Calabria

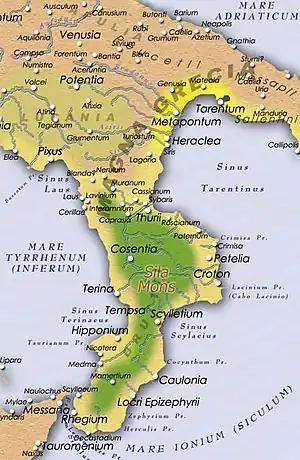
Magna Grecia around 280 BC

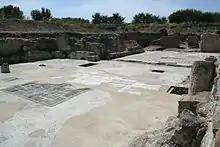
Excavated mosaic floor with swastikas, Sybaris.

Around 1500 BC a tribe called the Oenotri ("vine-cultivators"), settled in the region. Ancient sources state they were Greeks who were led to the region by their king, Oenotrus. However it is believed they were an ancient Italic people who spoke an Italic language.